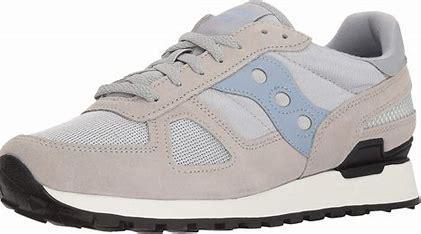
Brand: Saucony
Model: Shadow Original